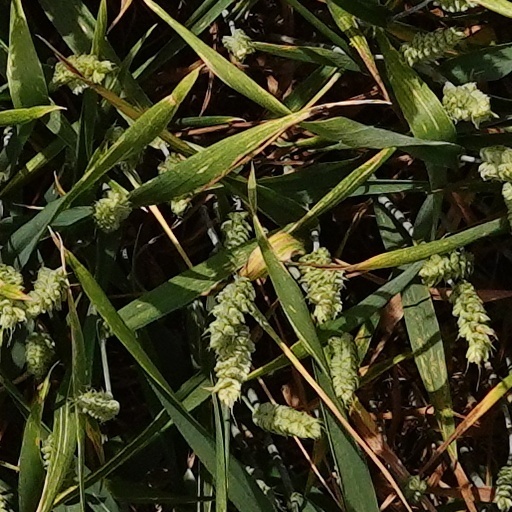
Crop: wheat